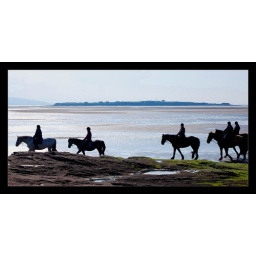
On Hoylake beach by the red rocks...Hilbre island in the background,,